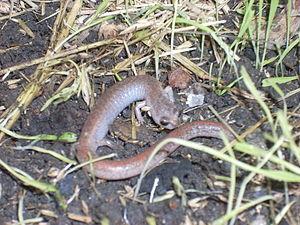
Batrachoseps major est une espèce d'urodèles de la famille des Plethodontidae.